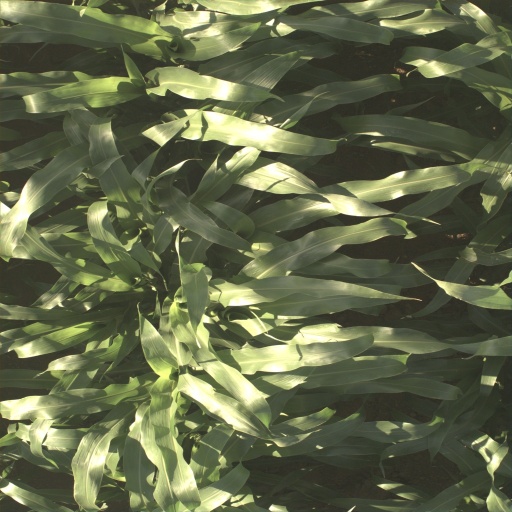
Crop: sorghum